Phipps Bend Nuclear Plant

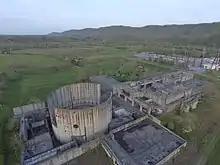
Remains of the Unit 1 reactor shell, with cooling tower base in the background.

In 1981, the TVA board of directors voted unanimously to defer further construction of the Phipps Bend nuclear project in a conference at the TVA's twin tower complex in downtown Knoxville. More than 100 individuals attended the conference to protest the deferment, with over 40 Hawkins County residents wearing yellow armbands signifying that they were "hostages" to the TVA. In 1987, the TVA auctioned off the Phipps Bend site and the incomplete nuclear facility to Phipps Bend Joint Venture LLC, an industrial development group consisting of Hawkins County and Kingsport officials.